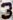
Number: 3